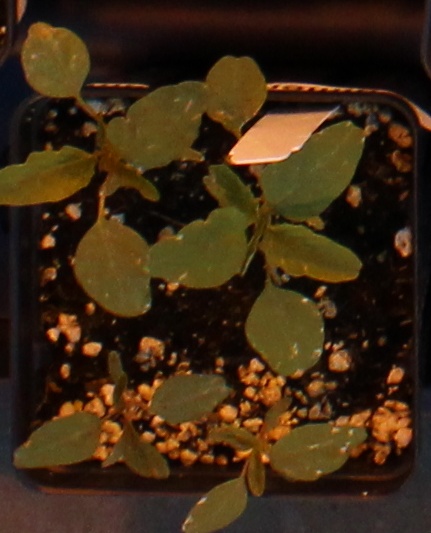
Label: Palmer Amaranth